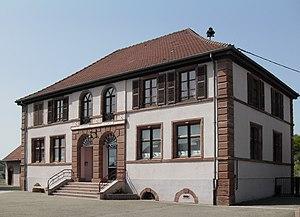
La mairie-école de Traubach-le-Haut
Traubach-le-Haut est une commune française située dans le département du Haut-Rhin, en région Grand Est.